2/1st Field Regiment (Australia)

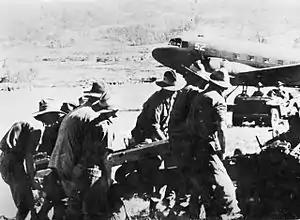
A 25-pounder of the 2/1st Field Regiment is unloaded from a Dakota on the airfield at Wau. The gun was assembled and fired at Japanese positions around Wau later that day.

The regiment remained on Ceylon until July 1942, when the 16th and 17th Brigades completed their return to Australia. Arriving in August, the regiment was reconstituted at Greta, New South Wales. By this time, in New Guinea, the Japanese were advancing towards Port Moresby. The Militia troops that had initially delayed the advance had been reinforced by the 21st and 25th Brigade, and together these troops halted the Japanese advance. The 16th Brigade was subsequently deployed as the Australians began a counter offensive to push the Japanese back to their beachheads around Buna–Gona. The 2/1st Field Regiment was assigned to the defence of Port Moresby initially, but in November detached elements of the 51st Battery to support the US 32nd Infantry Division's attack on Buna, while the remainder of the battery was assigned to support the 7th Division's attack on Gona. In January 1943, the 2nd Battery, and regimental headquarters, moved forward to Buna, and the 1st Battery was moved to Wau where they supported Kanga Force during the Battle of Wau. Meanwhile, the main part of the regiment was used to raise X Field Battery around Pari, to crew 18-pounder field guns near the newly established port facilities at Buna, before being sent to Oro Bay. By February 1943, they were relieved by the 2/6th Field Regiment and moved back to Port Moresby, while the 1st Battery remained at Wau throughout the Salamaua–Lae campaign.